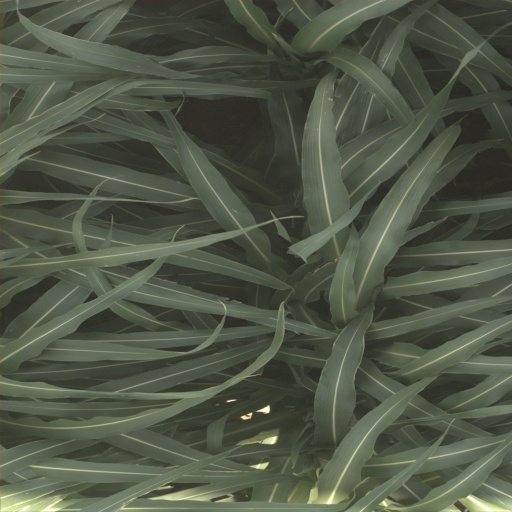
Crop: sorghum